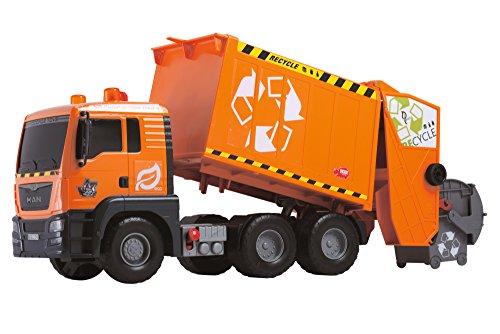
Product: Dickie Toys Air Pump Garbage Truck
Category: Toys & Games | Learning & Education
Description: Air pump feature.
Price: $39.99
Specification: ProductDimensions:21x6.9x9.3inches|ItemWeight:3pounds|ShippingWeight:4.7pounds(Viewshippingratesandpolicies)|DomesticShipping:ItemcanbeshippedwithinU.S.|InternationalShipping:ThisitemcanbeshippedtoselectcountriesoutsideoftheU.S.LearnMore|ASIN:B00U770F8S|Itemmodelnumber:203809000|Manufacturerrecommendedage:3yearsandup